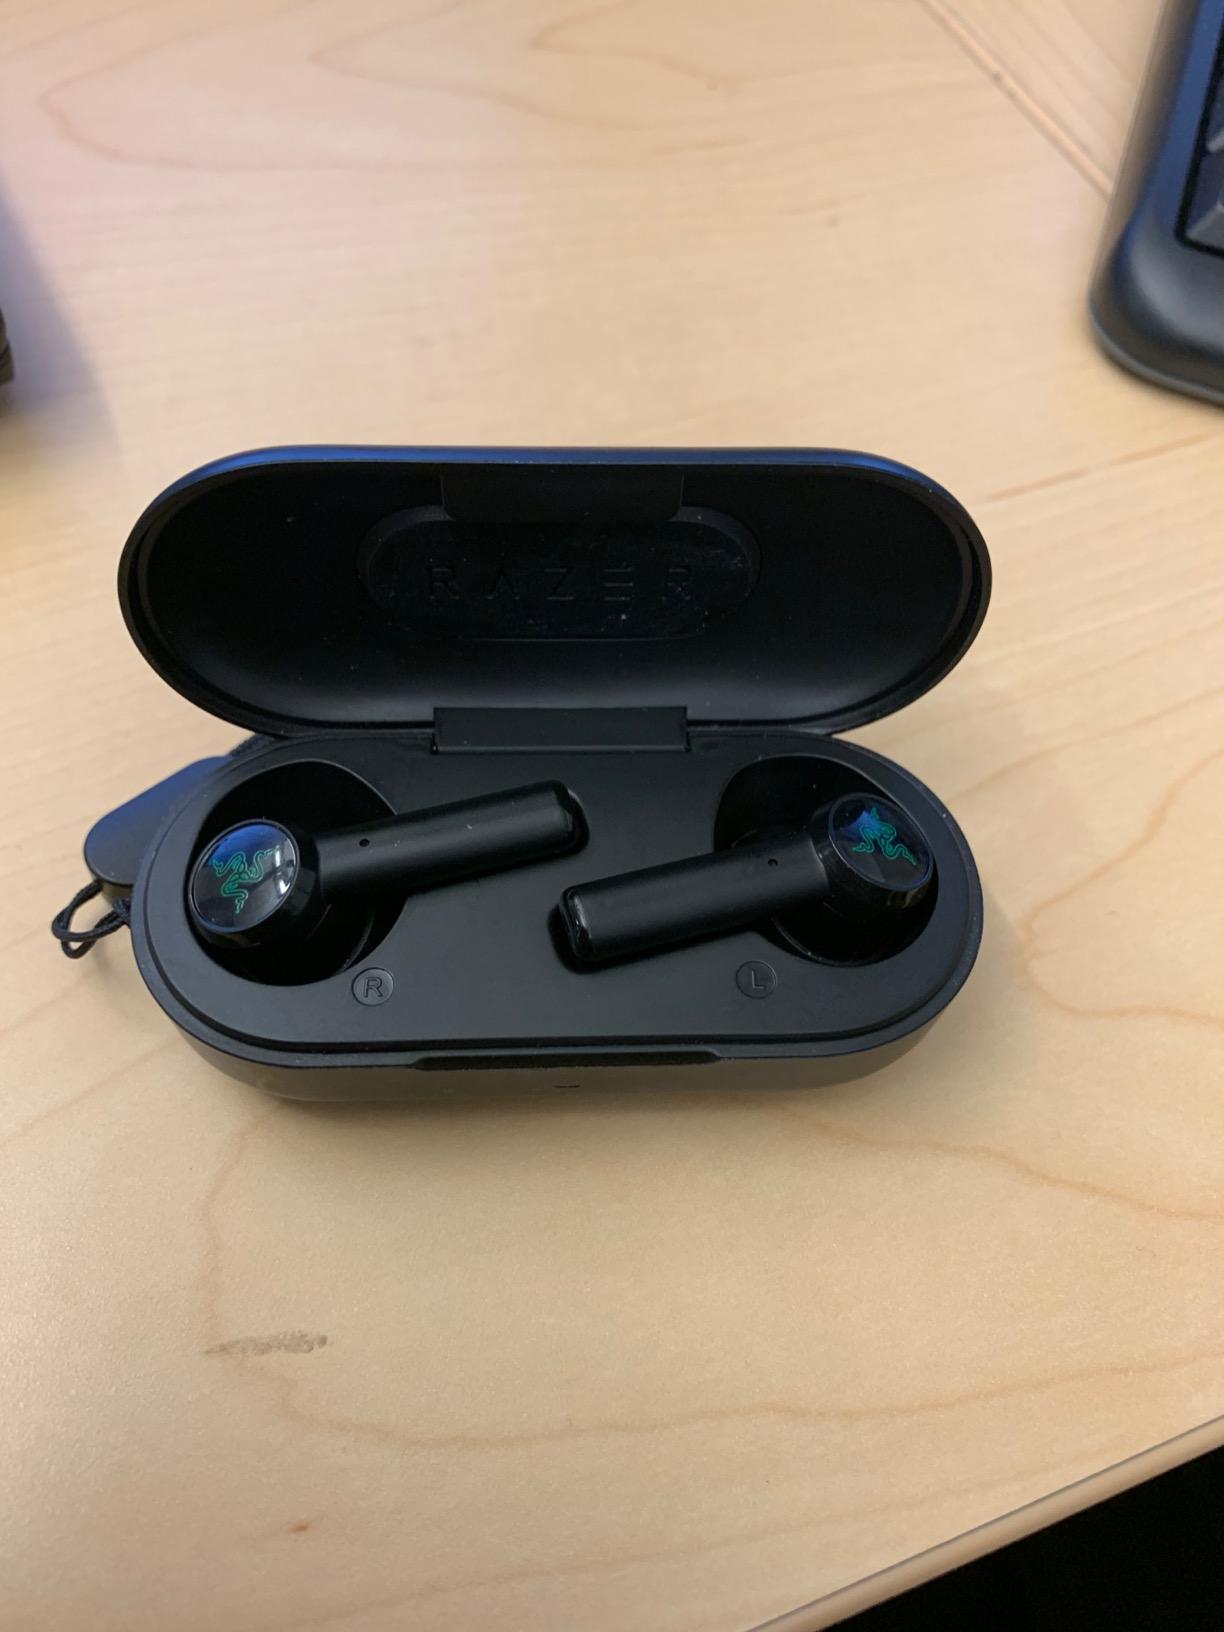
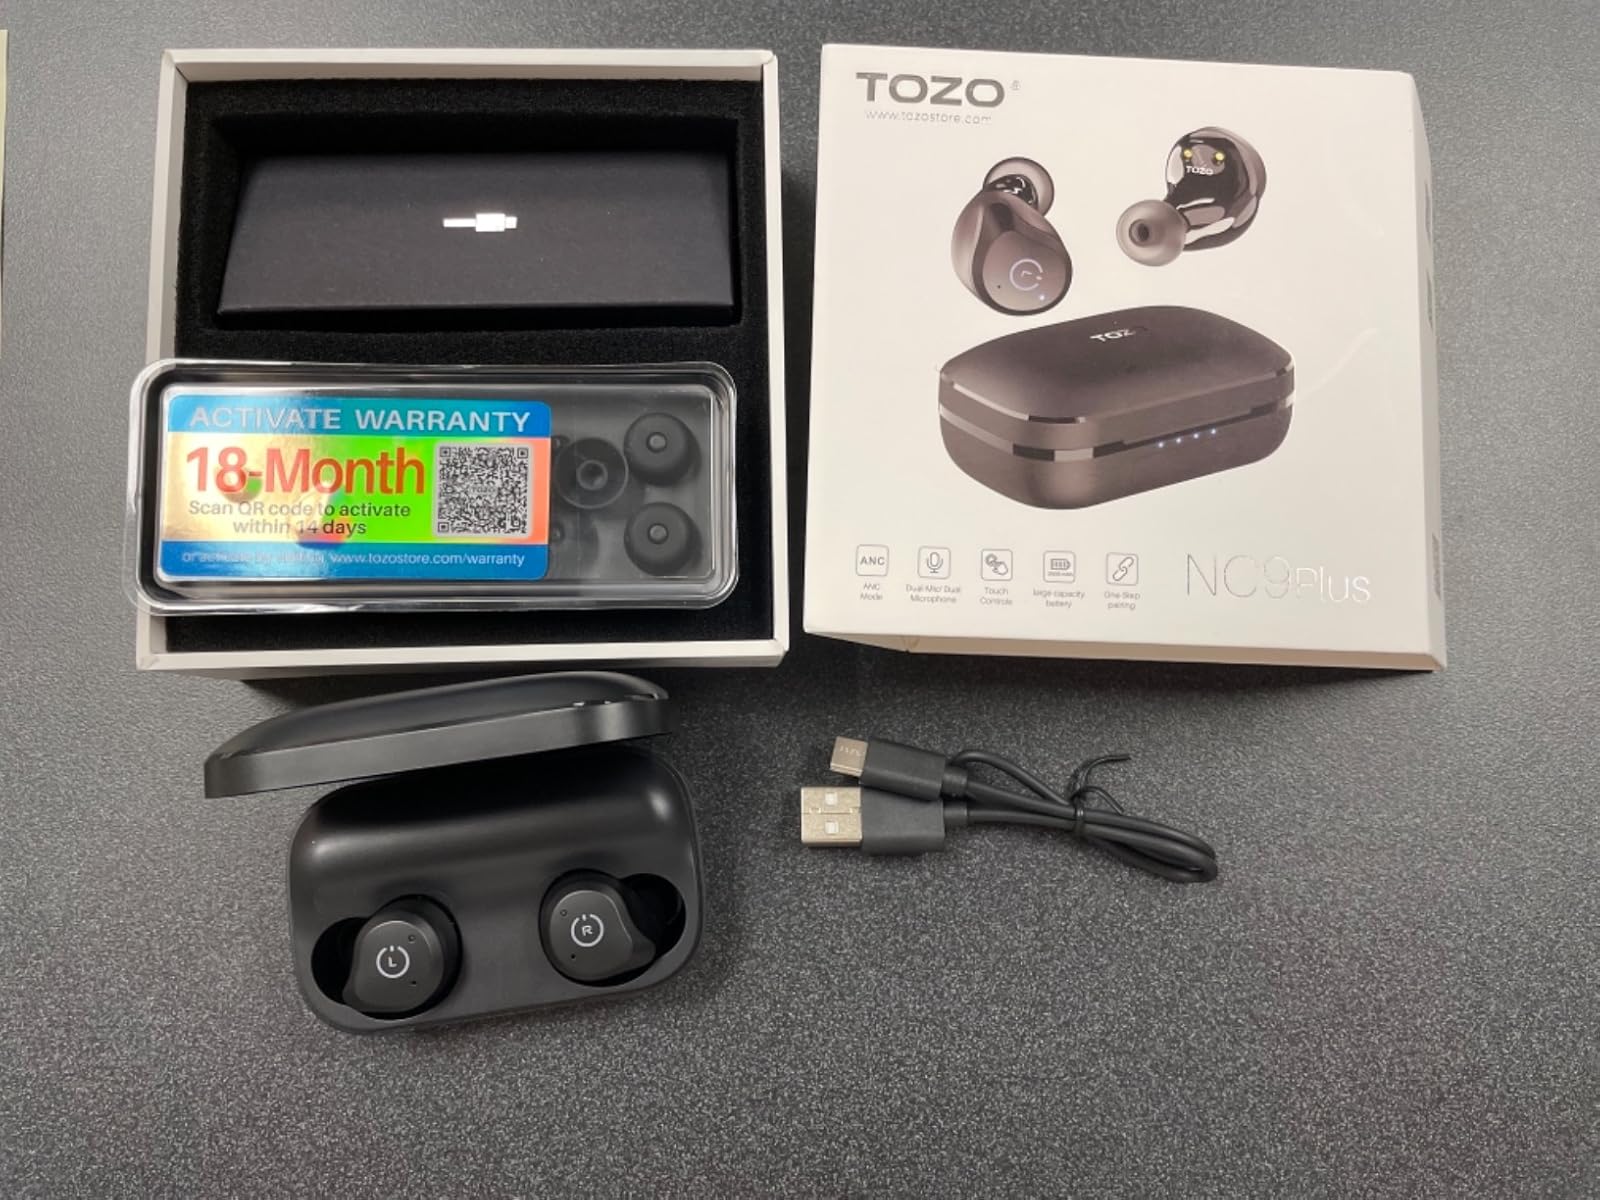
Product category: earbuds
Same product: no